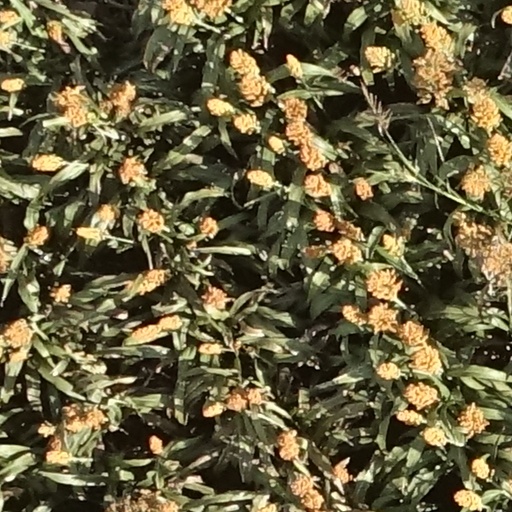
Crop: sorghum